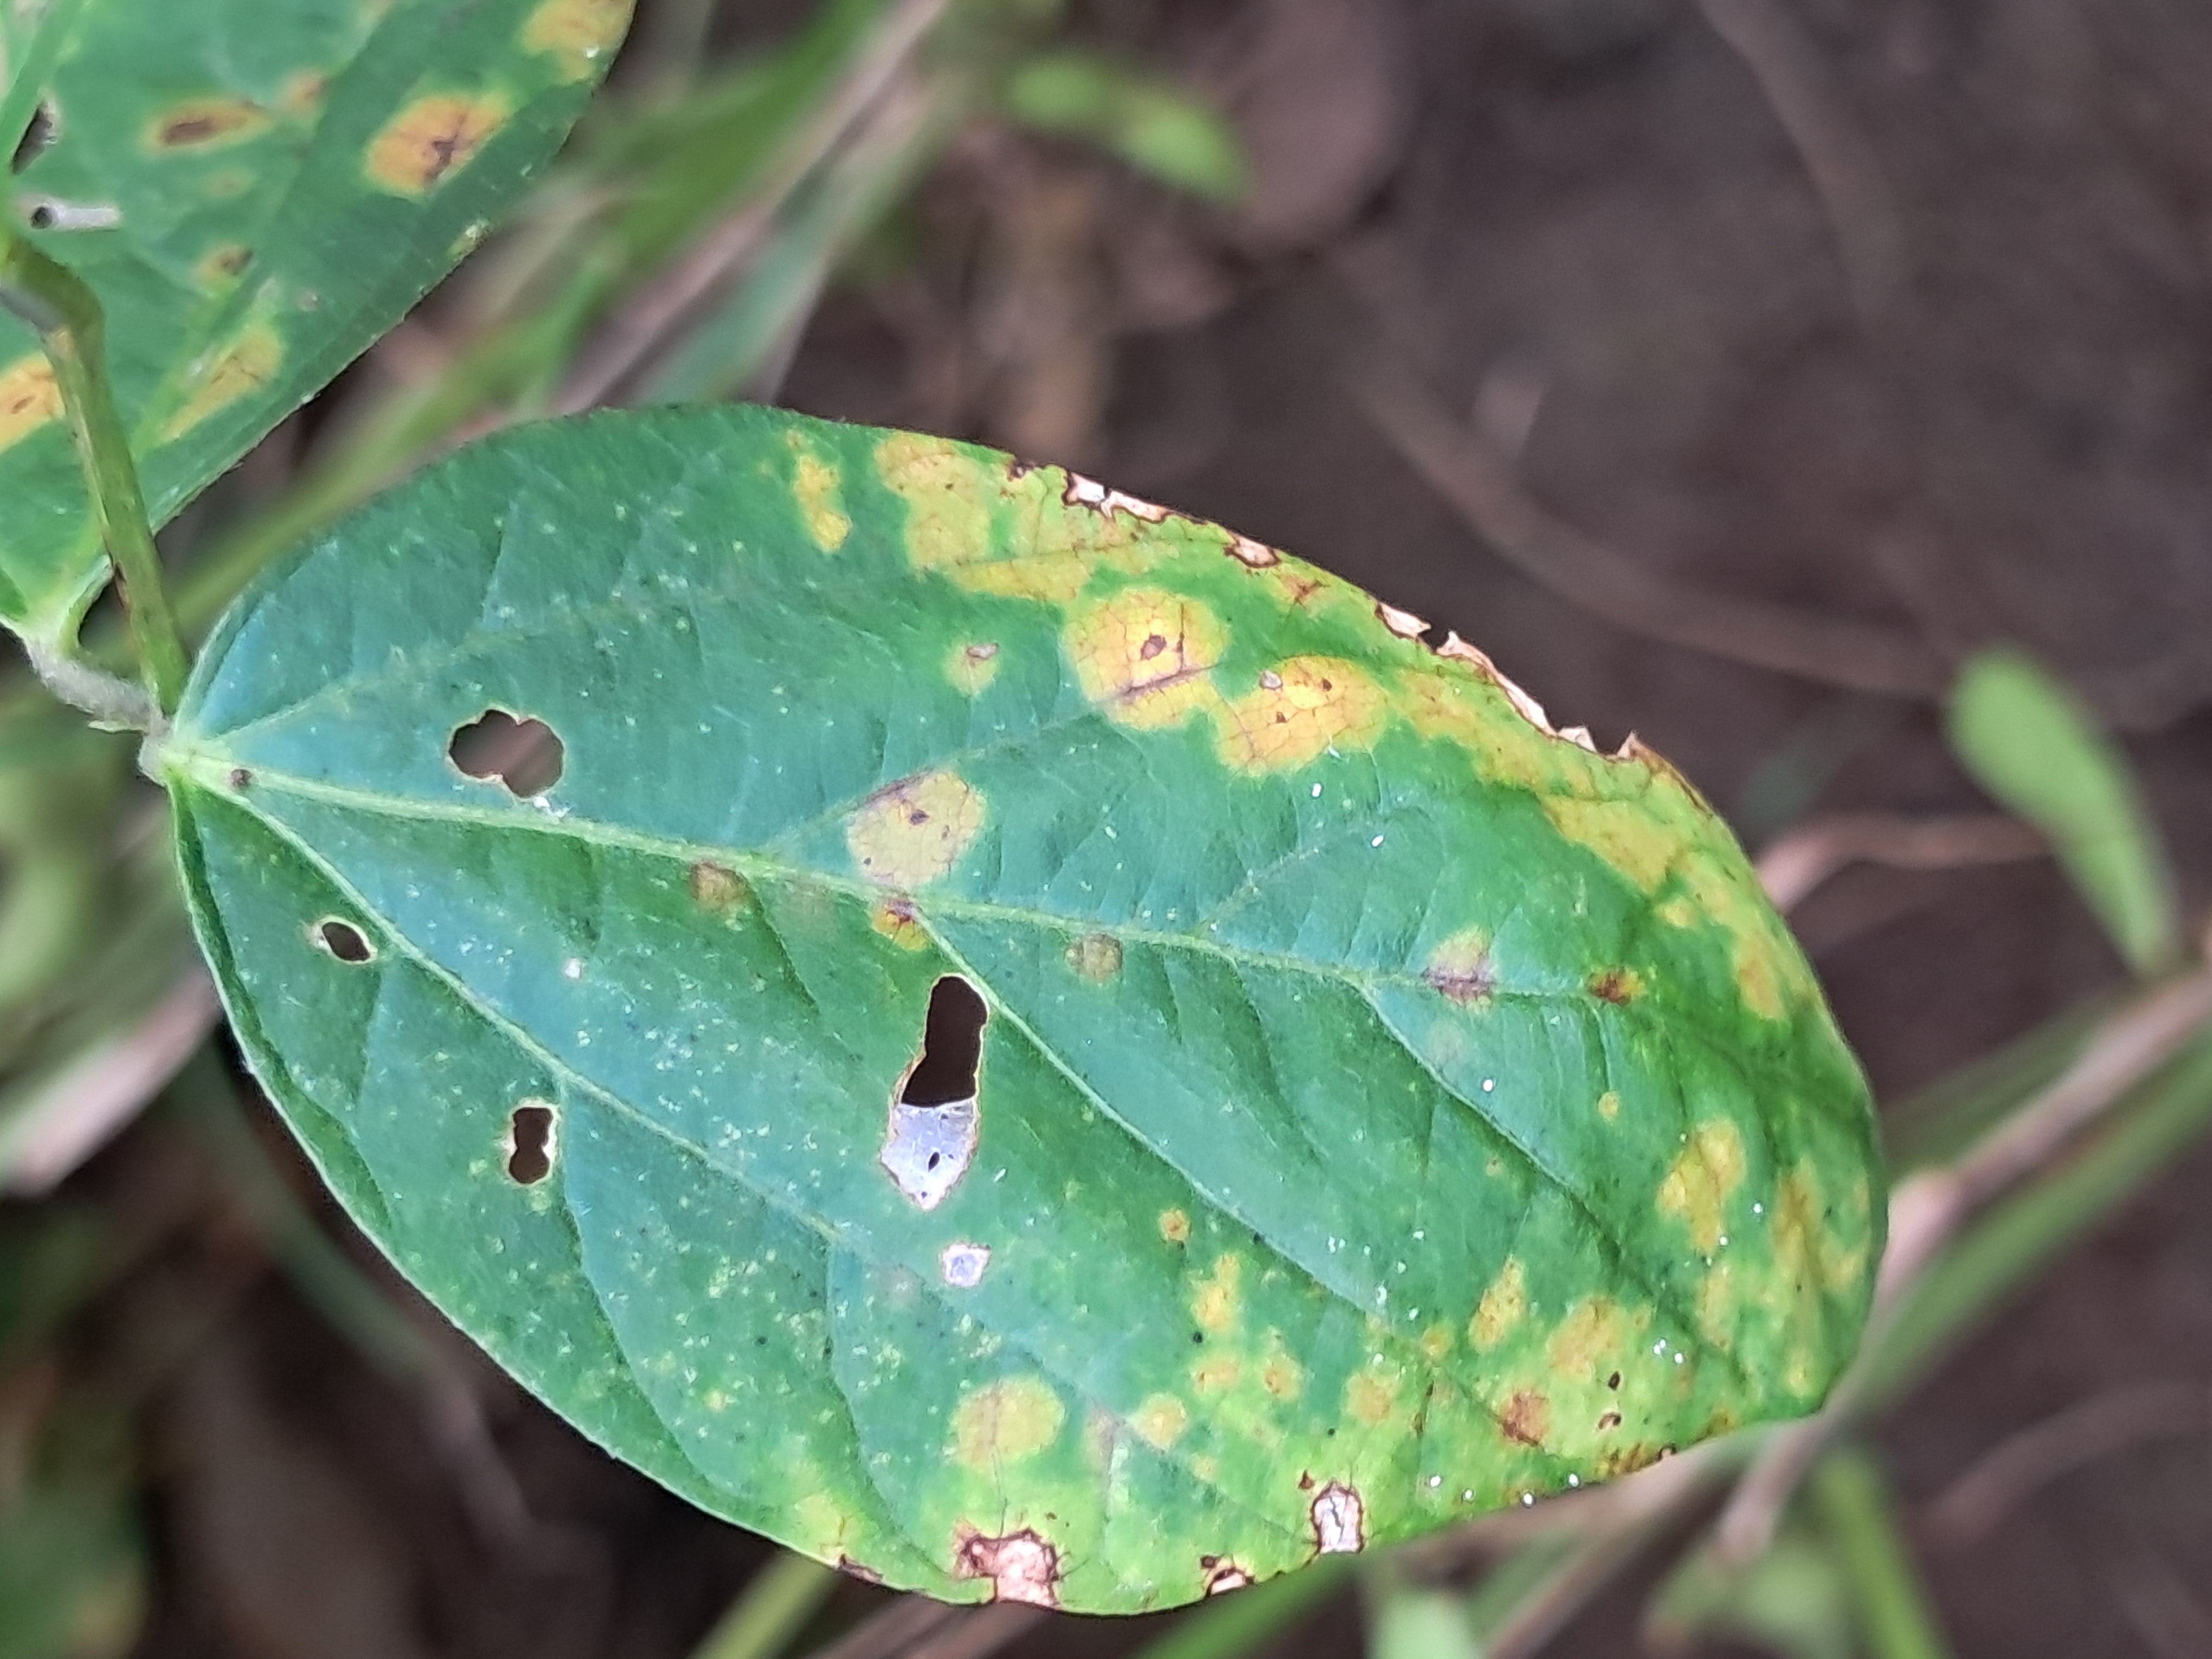
Label: Spectoria_Brown_Spot